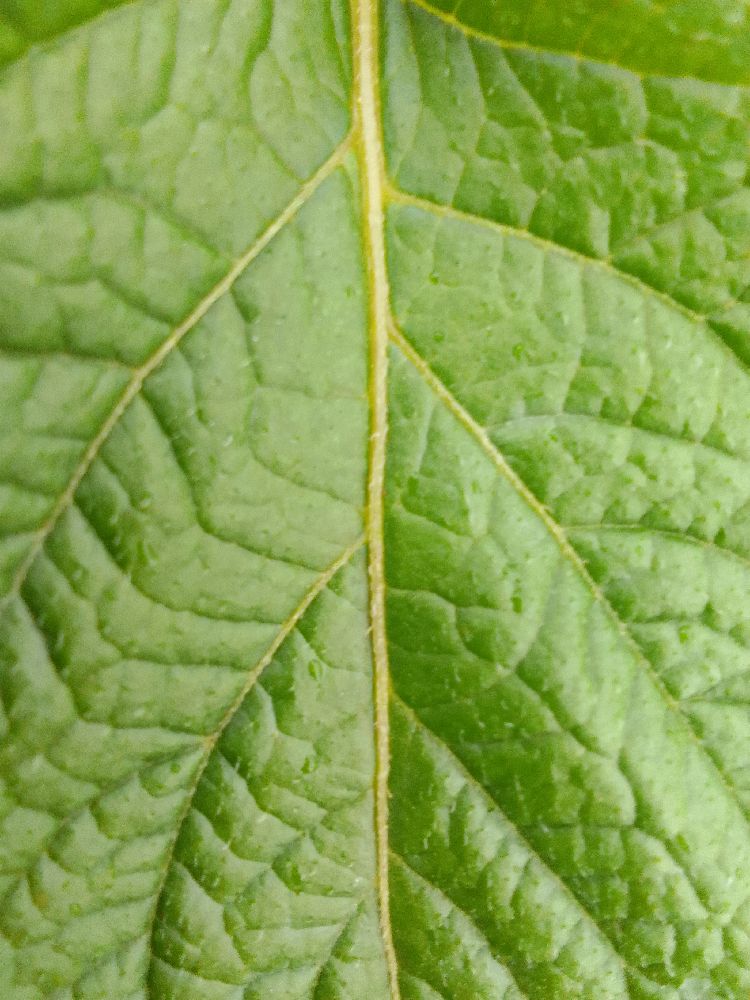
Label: Healthy